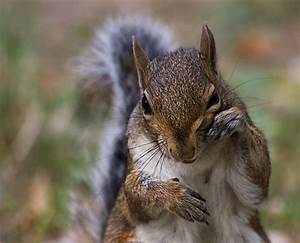
Label: scoiattolo